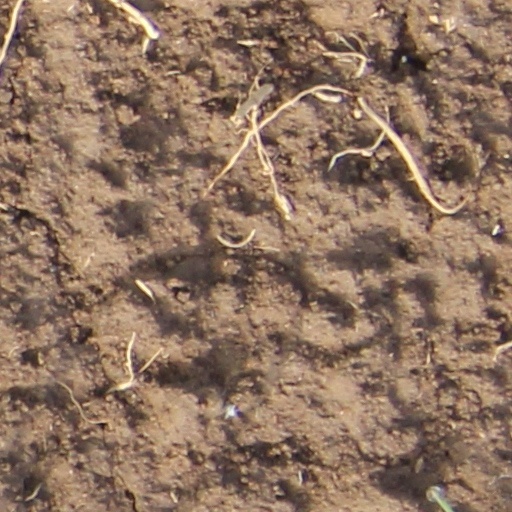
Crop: wheat